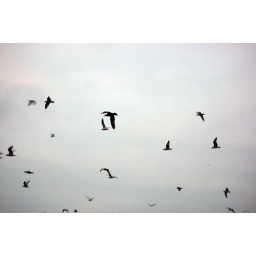
of birds in the sky